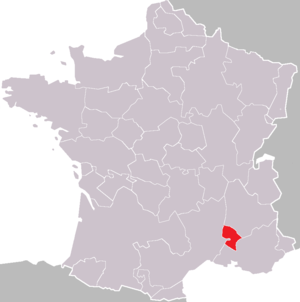
Carte du Comtat Venaissin dans la collection des provinces de France sous l'ancien régime. Carte réalisée à l'aide de https://commons.wikimedia.org/wiki/File:Provinces_of_France.png
En France, sous l'Ancien Régime, les provinces étaient les différents territoires dont était composé le royaume, jusqu'à leur démantèlement par l'Assemblée nationale et la création des divisions administratives départementales en 1790.